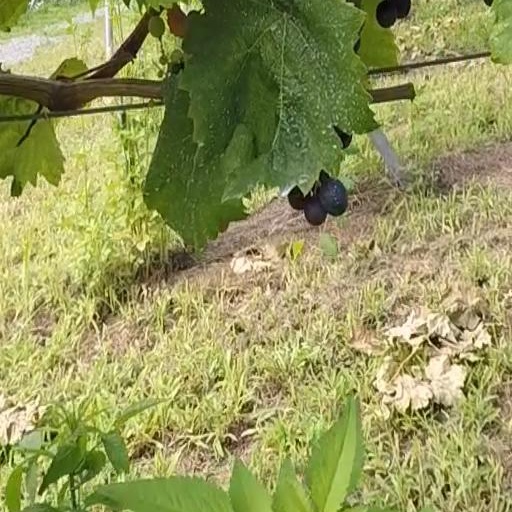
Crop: grape